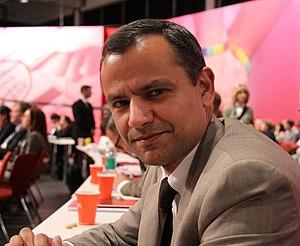
Sebastian Edathy né Sebastian Edathiparambil le 5 septembre 1969 à Hanovre, est une personnalité politique allemand, membre du Parti social-démocrate d'Allemagne.